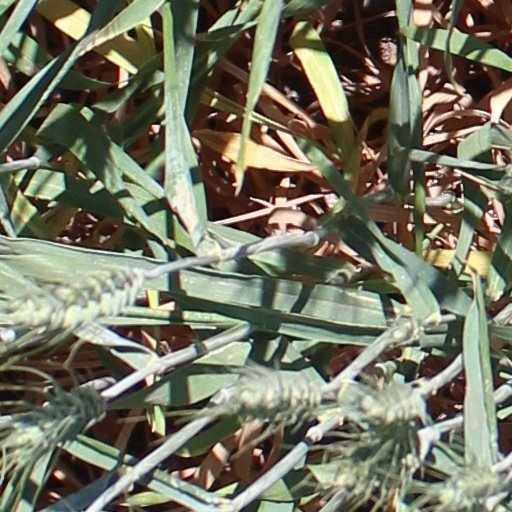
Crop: wheat